Euro

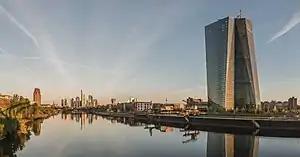
Seat of the European Central Bank in Frankfurt, Germany

The euro is managed and administered by the European Central Bank and the Eurosystem, composed of the central banks of the eurozone countries. As an independent central bank, the ECB has sole authority to set monetary policy. The Eurosystem participates in the printing, minting and distribution of euro banknotes and coins in all member states, and the operation of the eurozone payment systems.